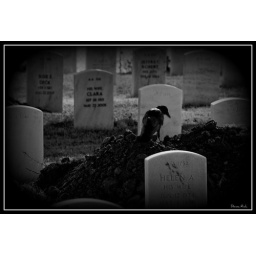
2009 - A black bird sits on top of a small hill of dirt in the Fort Rosecrans Cemetery.